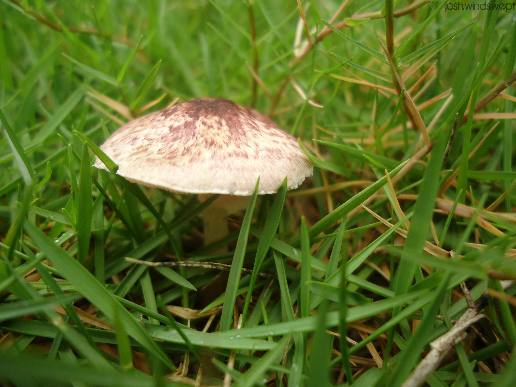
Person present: No